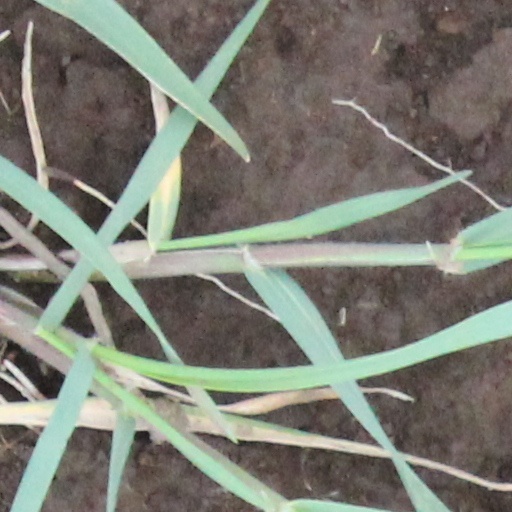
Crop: wheat